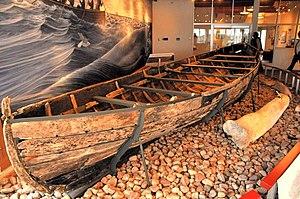
Le lieu historique national de Red Bay est un lieu historique national du Canada situé à Red Bay à Terre-Neuve-et-Labrador. Ce site archéologique terrestre et sous-marin présente l'un des sites les mieux préservés de station baleinière basque du XVIᵉ siècle. Il est inscrit depuis 2013 sur la liste du patrimoine mondial de l'UNESCO.
La chasse à la baleine, aussi appelée pêche de la baleine, a eu lieu dans les nombreuses régions du monde où les baleines vivent. Sur les 80 à 90 espèces composant le sous-ordre des cétacés, environ une dizaine est exploitée pour la chasse. La grande taille de ces mammifères marins présente l'avantage d'apporter des quantités considérables de nourriture mais sa chasse est particulièrement dangereuse, sauf avec l'assistance des moyens techniques modernes. Elle a aussi surexploité sa propre ressource et fait disparaître quelques espèces de tout ou partie de leur aire naturelle de répartition. Dans plusieurs régions du monde, le tourisme consacré à l'observation des baleines et la chasse photographique est devenu plus rentable que leur chasse, apparaissant comme une forme de valorisation nouvelle et durable de cette ressource naturelle.
La colonisation basque des Amériques a lieu de 1517 ou peut-être plus tôt, jusqu'en 1767. Elle consiste principalement en des postes saisonniers de pêche à la morue et de chasse à la baleine, dans le golfe Saint-Laurent et les environs.